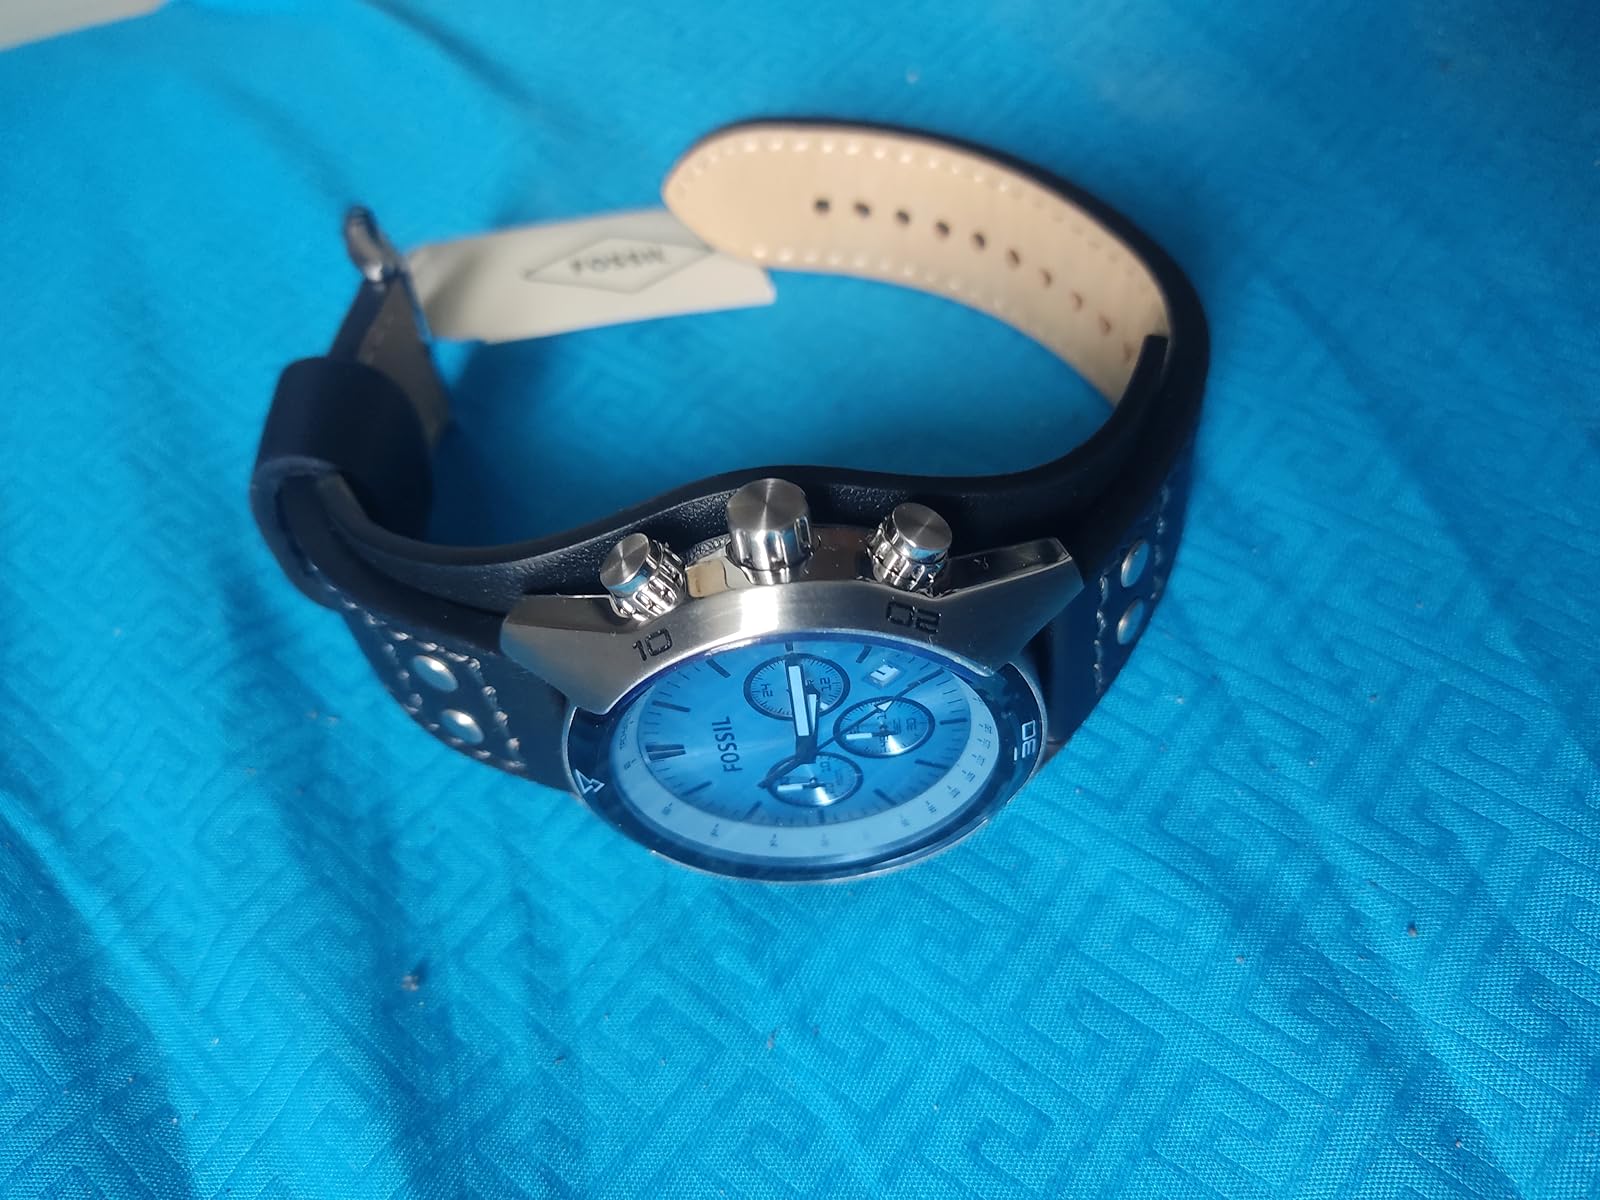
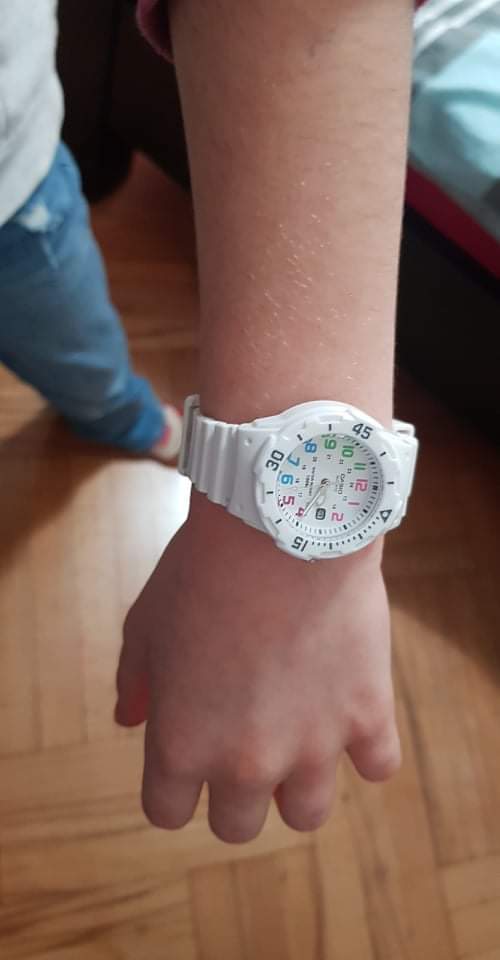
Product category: accessories_watch
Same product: no